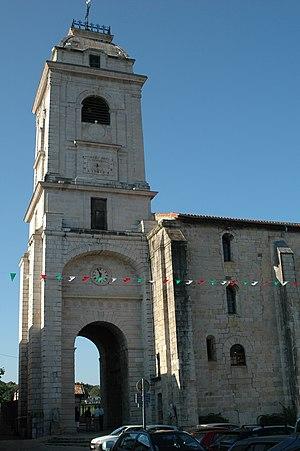
L'église Saint-Vincent est un lieu de culte catholique situé dans la commune d’Urrugne, dans le département français des Pyrénées-Atlantiques.
Urrugne est une commune française du Pays basque français, dans le département des Pyrénées-Atlantiques en région Nouvelle-Aquitaine.
Cet article recense une partie des monuments historiques des Pyrénées-Atlantiques, en France.